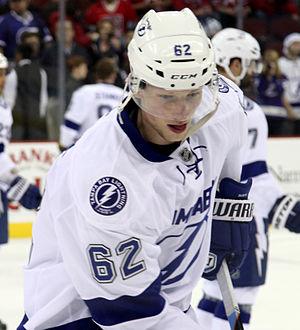
Andrej Šustr est un joueur professionnel tchèque de hockey sur glace. Il évolue au poste de défenseur.